Anzac Memorial

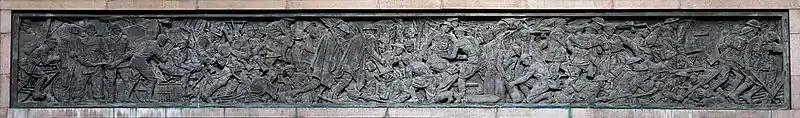
A ten-metre-long bronze relief, over the west door by Rayner Hoff.

The pool underwent renovations in 1992 when a waterproof membrane was installed. This work was co-ordinated with paving around the memorial and the installation of a waterproofing membrane to the steps and podium level of the building.